Shaibu station

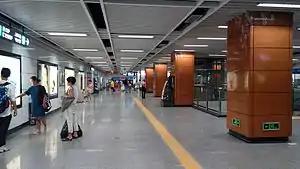
Platform

Shaibu station, is a station on Line 3 of the Shenzhen Metro. It opened on 28 June 2011. It is located at the intersection of Shaibu and Middle Dongmen Roads.